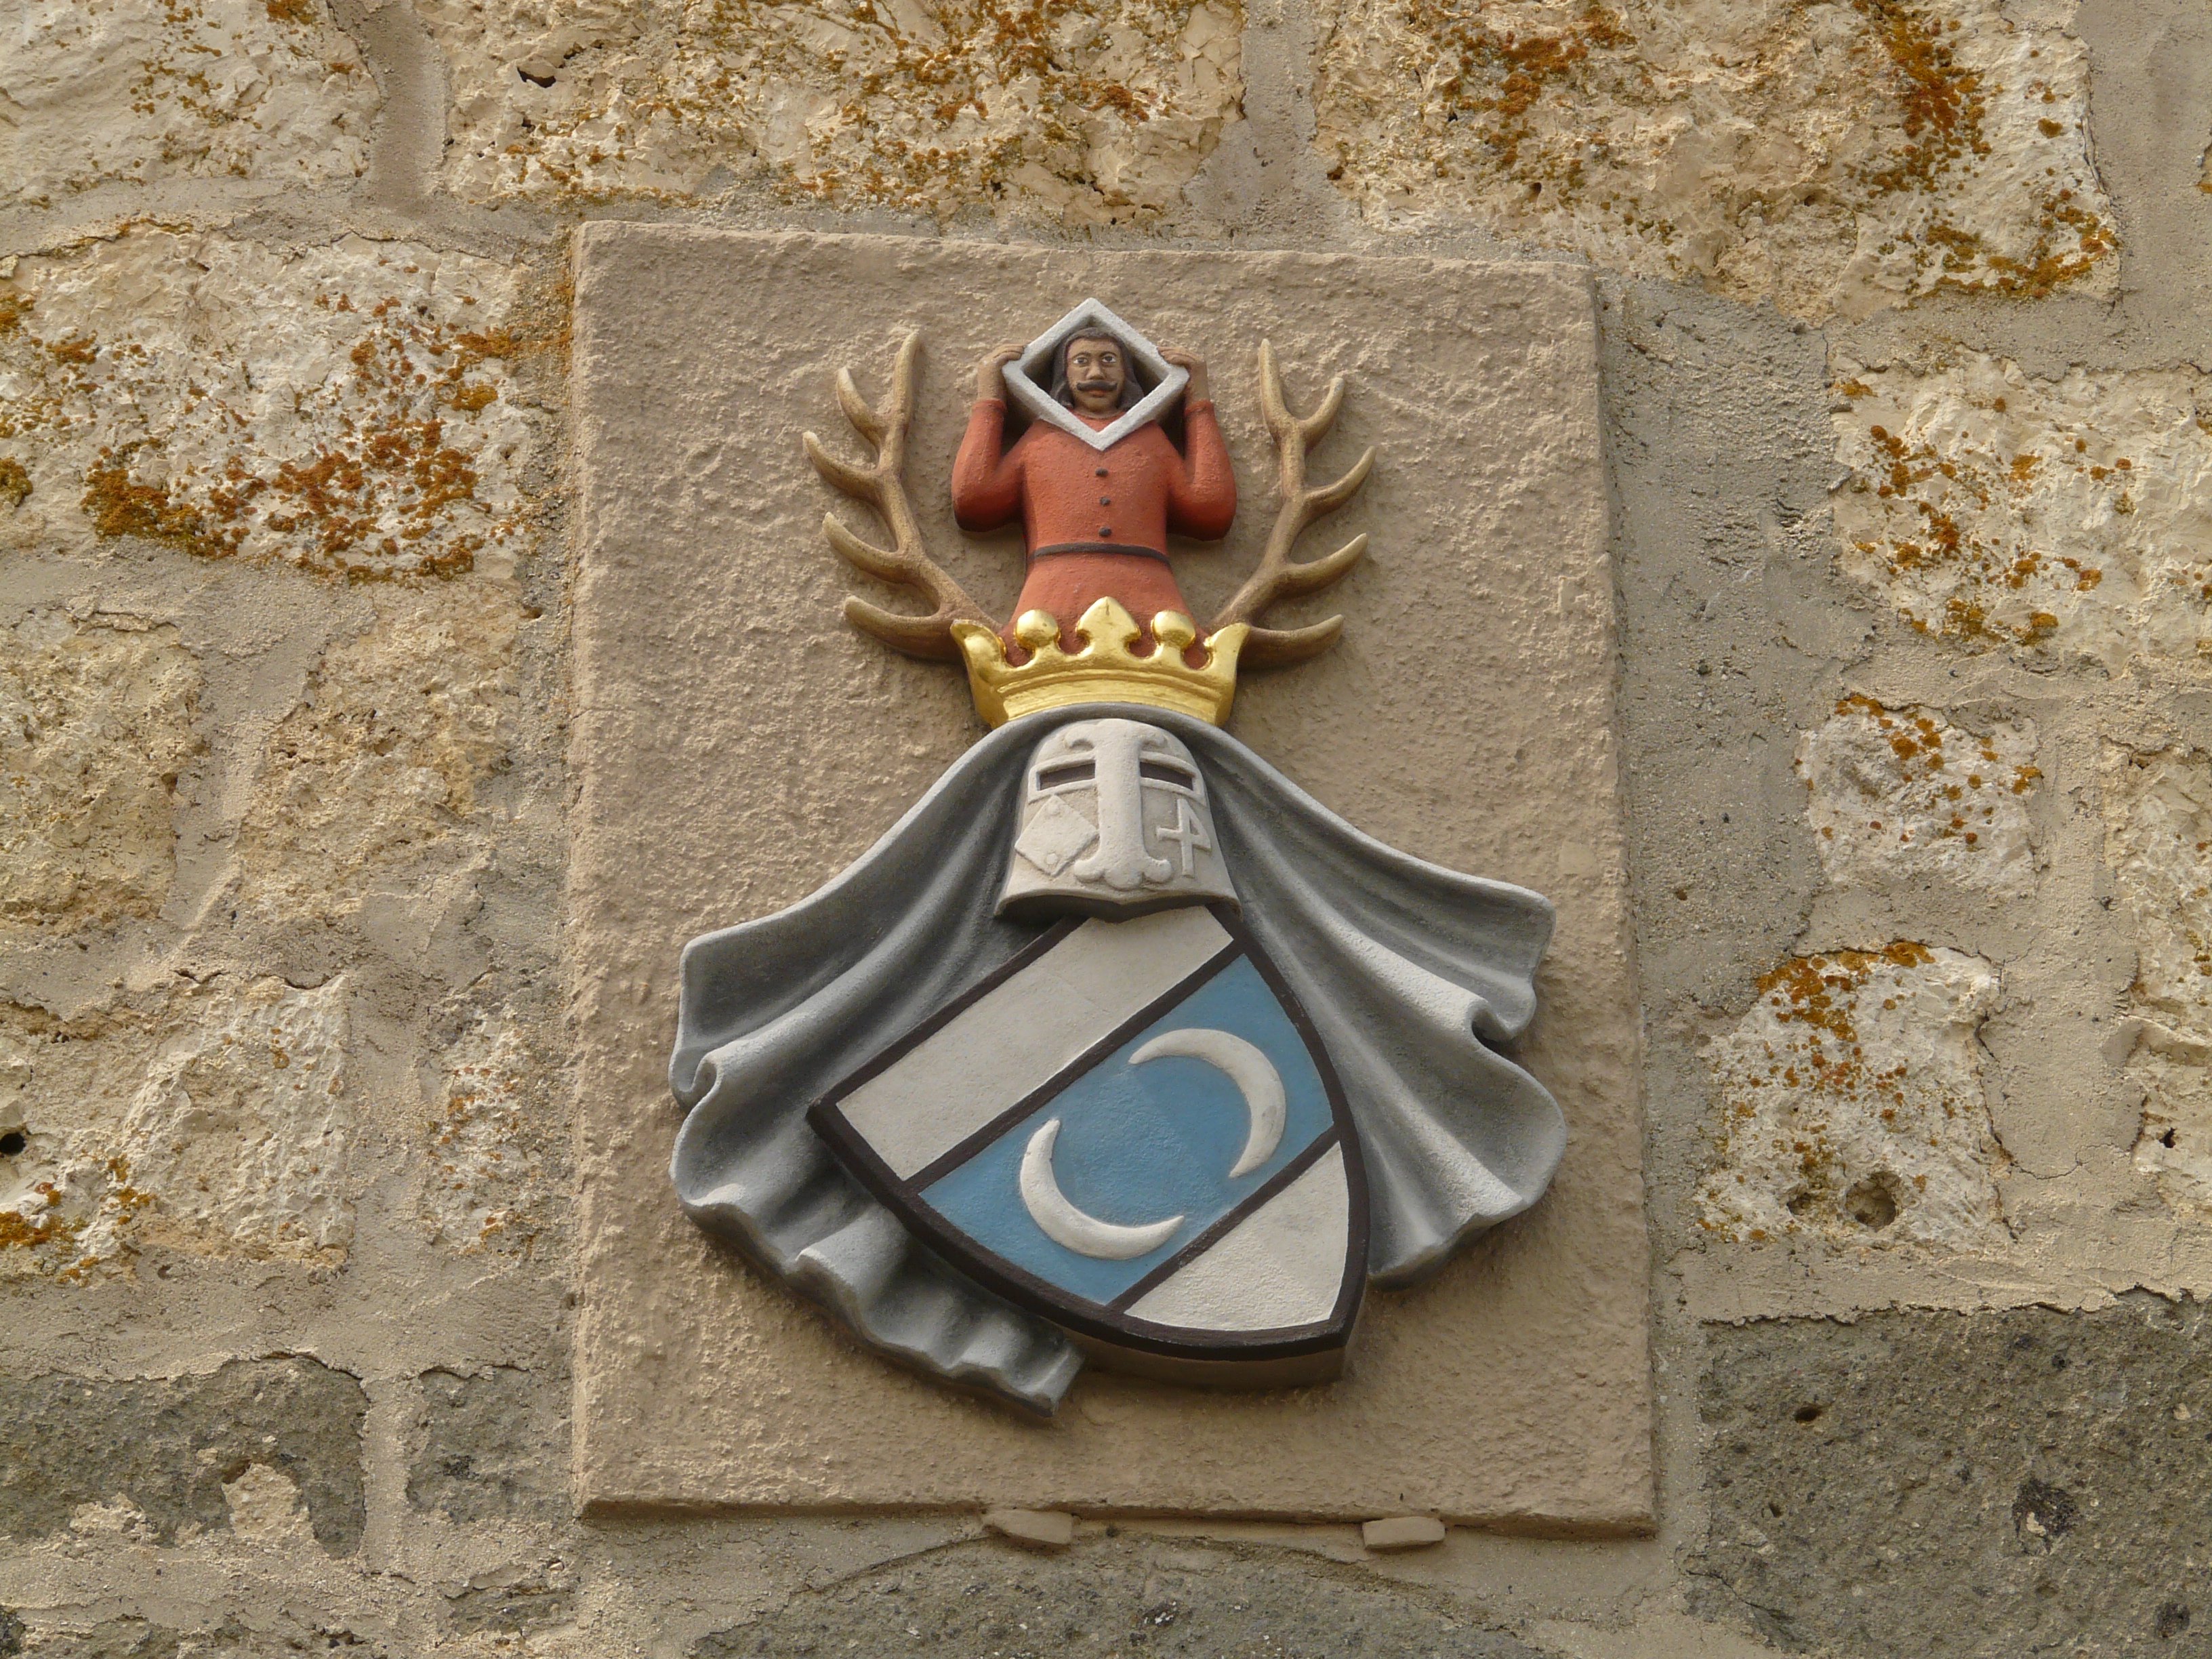
castle, antler, crown, sculpture, art, knight, helm, carving, armor, coat of arms